The Sleepwalker (1922 film)

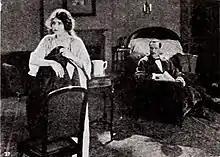
Still with Constance Binney and Bertram Grassby

The Sleepwalker is a lost 1922 American drama silent film directed by Edward LeSaint and written by Wells Hastings and Aubrey Stauffer. Starring Constance Binney, Jack Mulhall, Edythe Chapman, Florence Roberts, Bertram Grassby, Cleo Ridgely and Winifred Edwards, it was released on April 9, 1922, by Paramount Pictures.